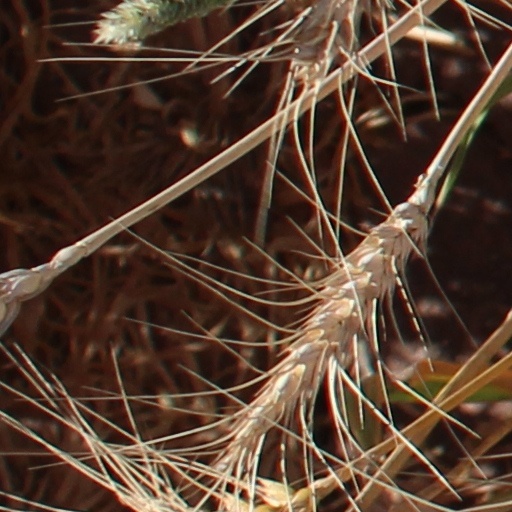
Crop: wheat